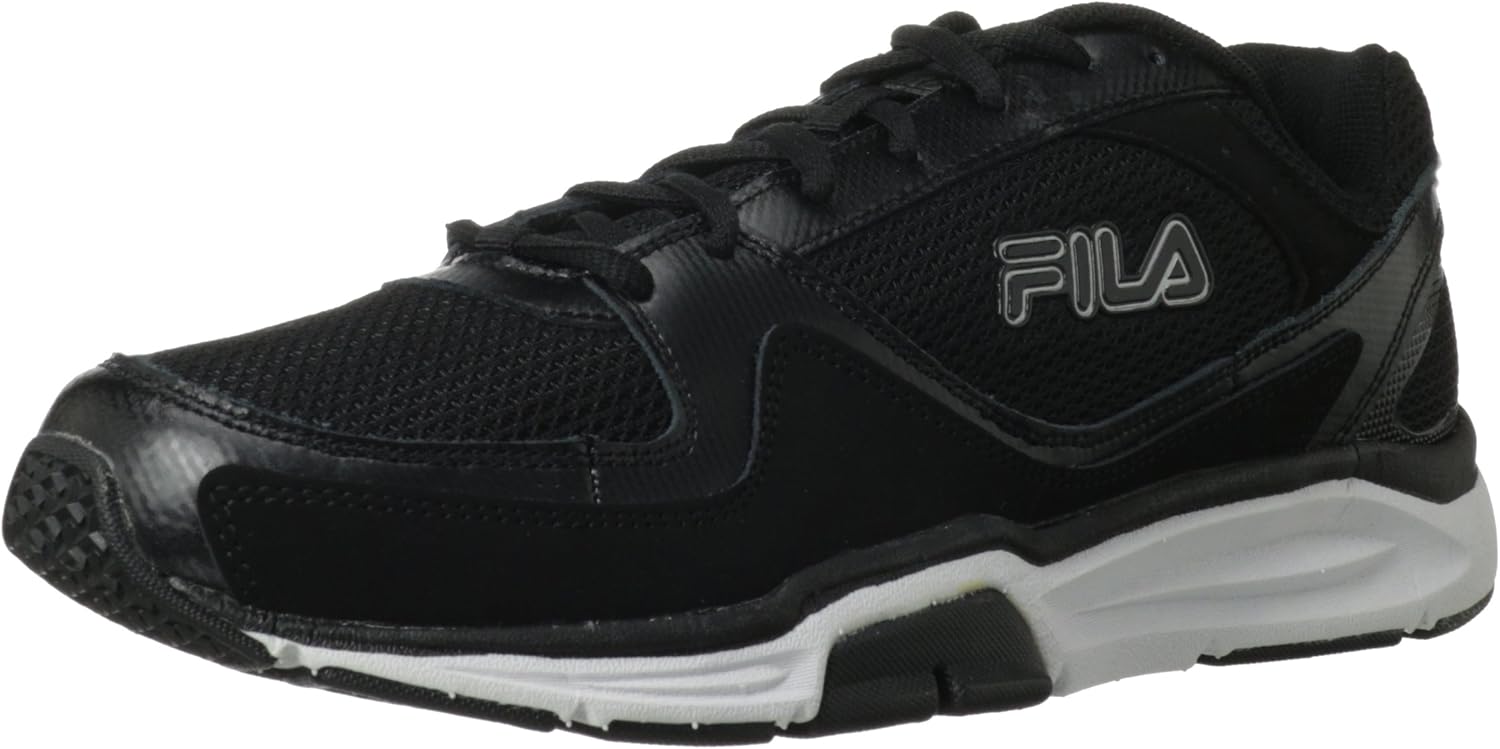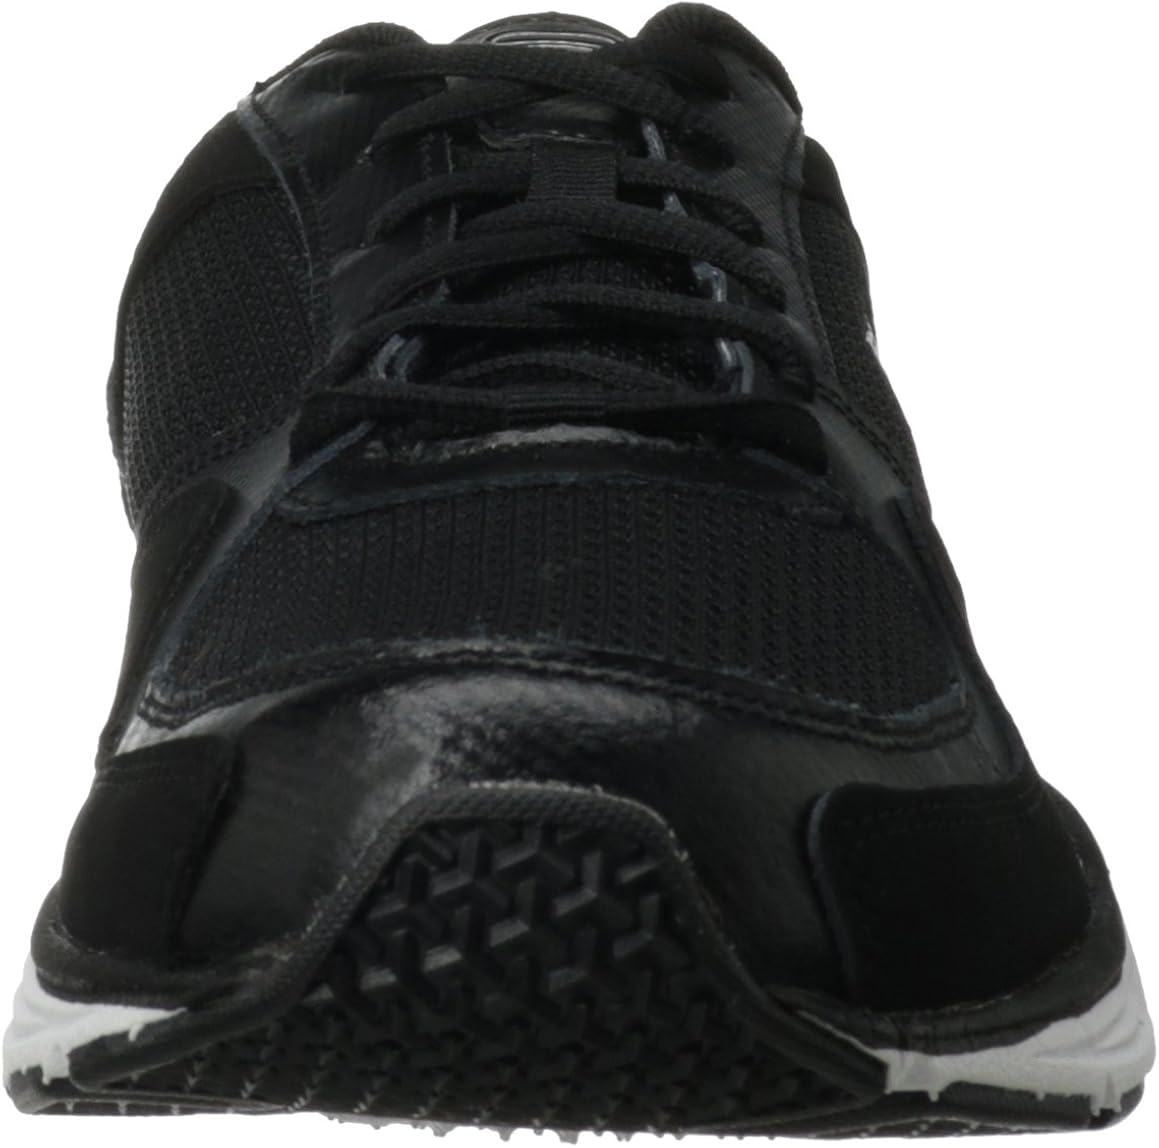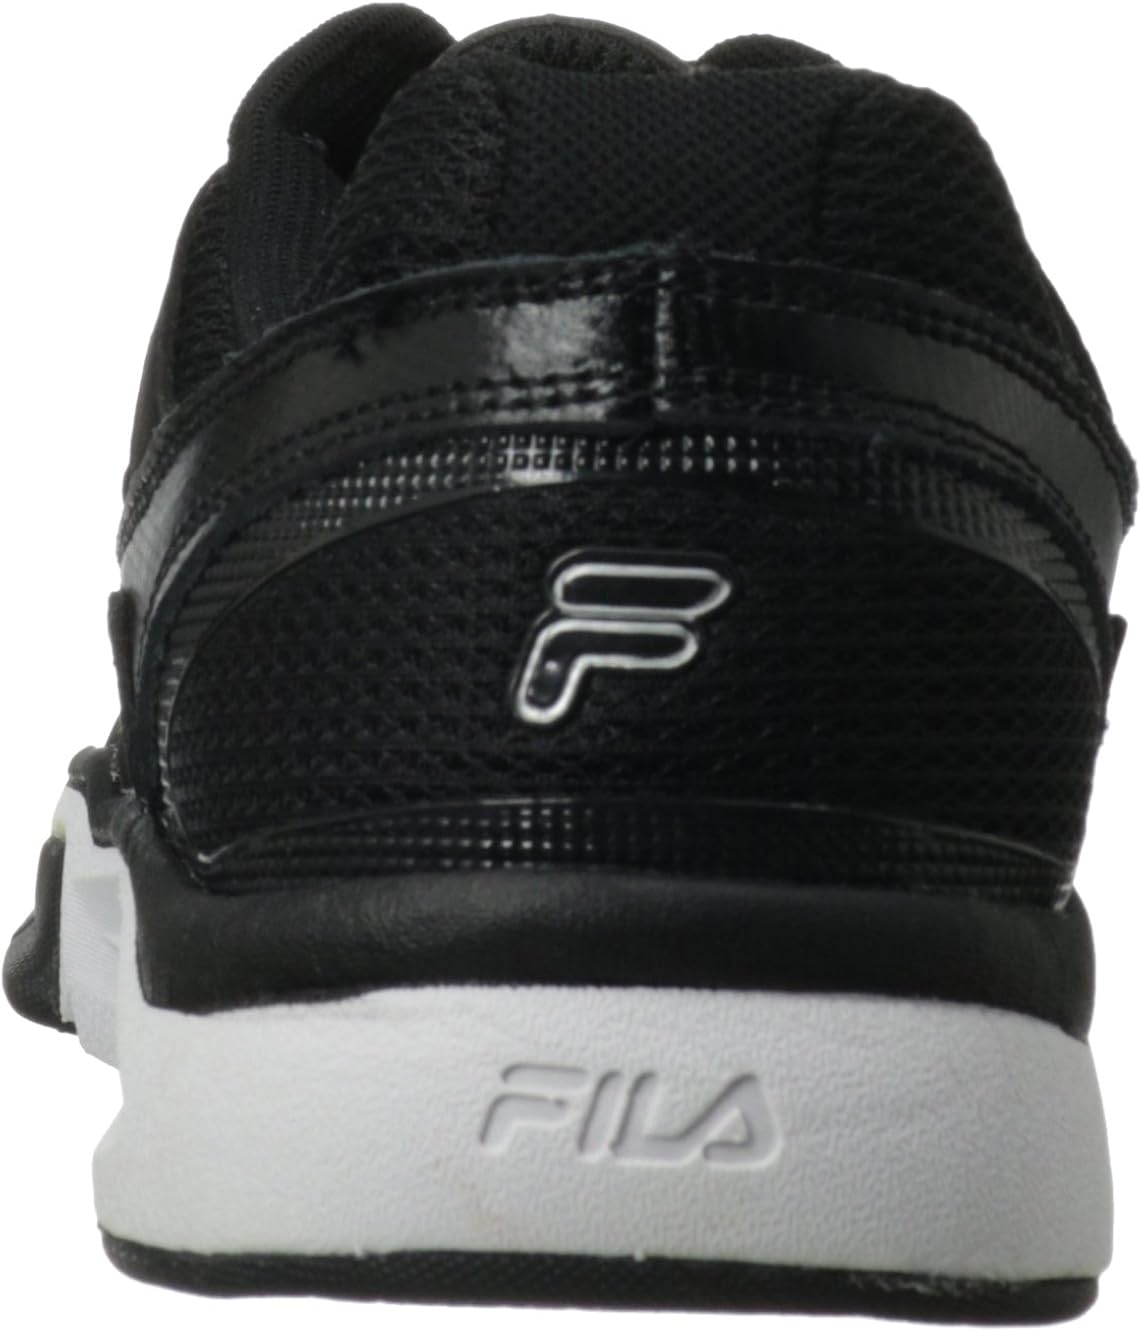
Fila Men's Vigilance Trainer-M
Category: AMAZON FASHION
Fila began in 1911, in the small alpine town of Biella, Italy, a place renowned for manufacturing the world's finest textiles, and weaving fabrics with impeccable quality, true innovation and extraordinary beauty. Born of the city and its traditions, Fila is inexorably derived from Biella's dedication to artistry, luxury and elegance. This is our birthright, it's in our soul, and it defines our future. We continue to enrich the athletic experience by improving comfort and performance with Italian design, quality craftsmanship and refined materials. There is no feeling quite as luxurious as that of playing in Fila, and that is the reason for our existence. We create what is desired, not what is necessary. Not just enough, but more than you need. This is Fila.
Features: 50% Leather, 50% Nylon Mesh | Imported | Rubber sole